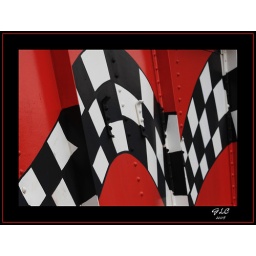
From last weekends Indianapolis Mini Marathon.....Part of a mural on the side of a train bridge by the Indianapolis Motor Speedway.